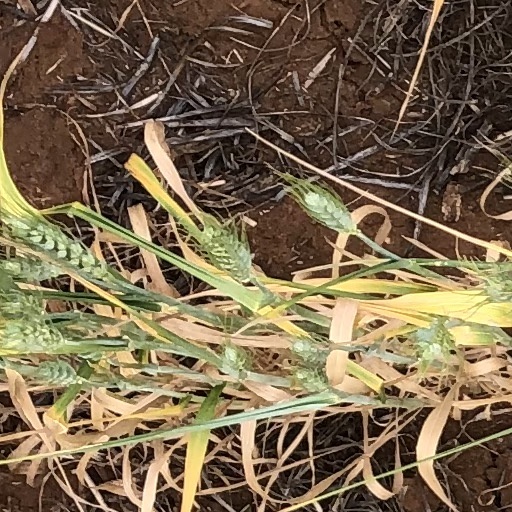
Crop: wheat